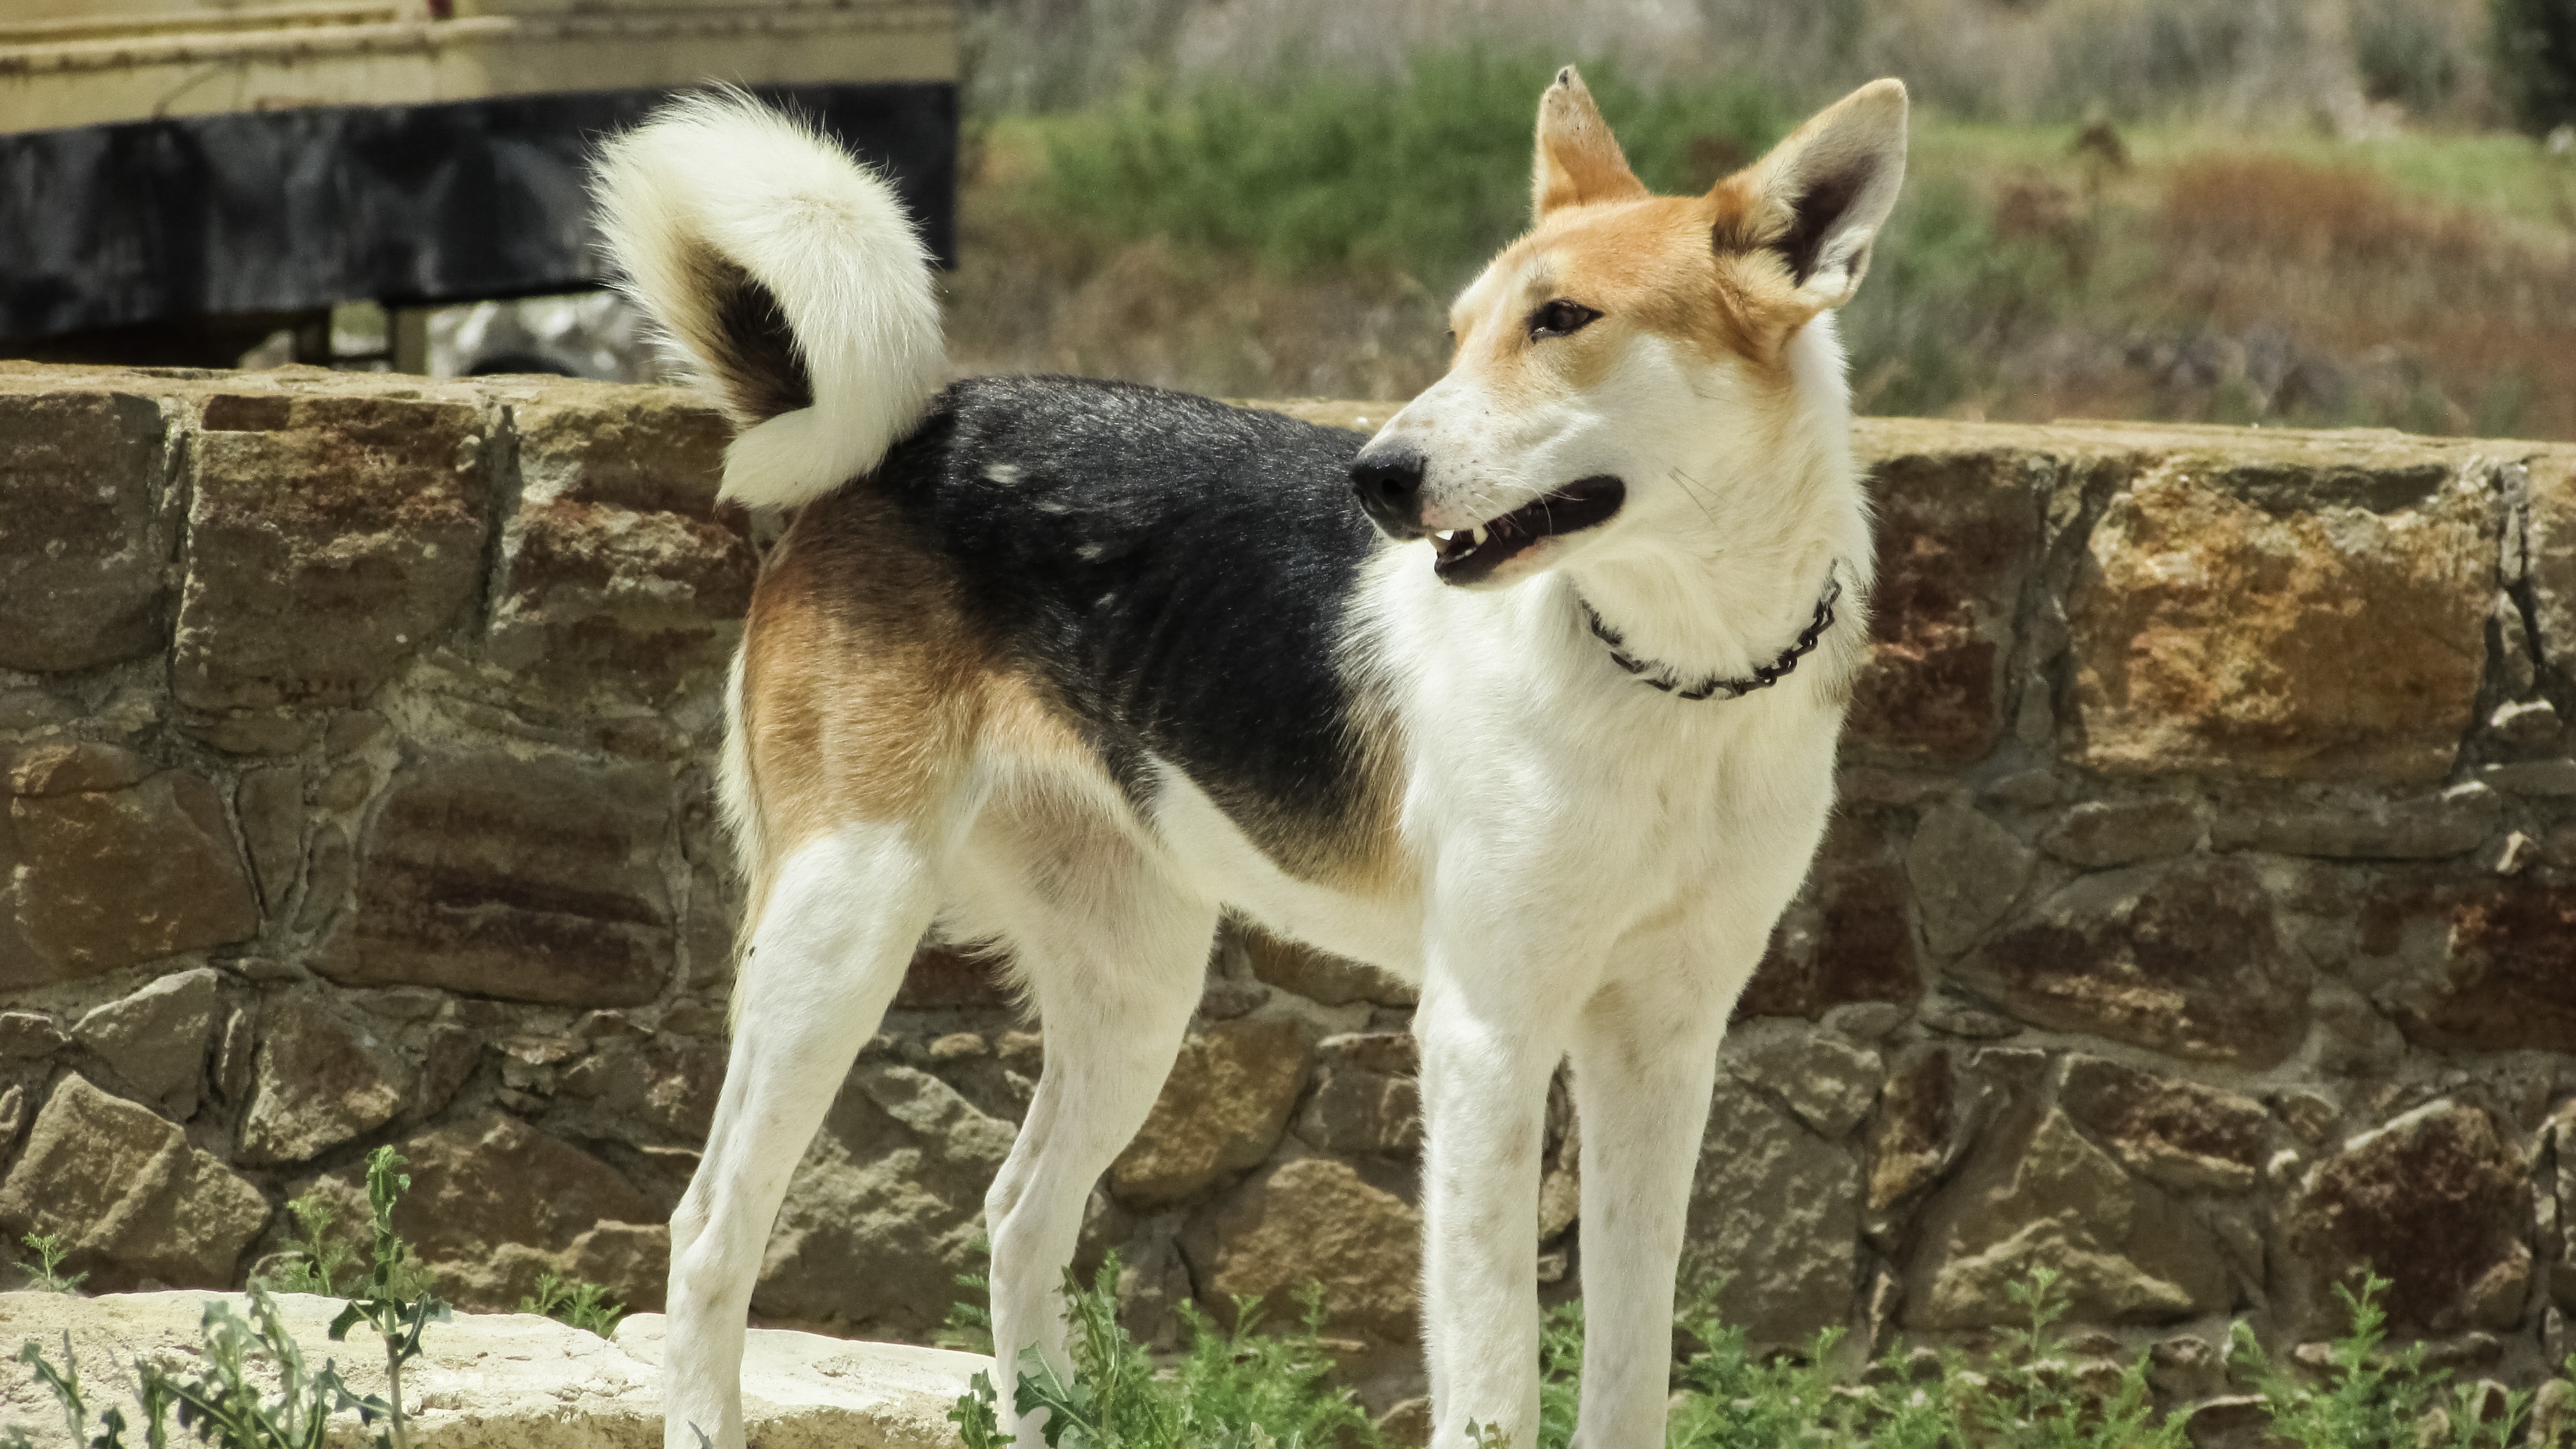
dog, animal, looking, mammal, wolf, vertebrate, staring, curious, guardian, dog breed, cute dog, korean jindo dog, shikoku, dingo, street dog, dog like mammal, saarloos wolfdog, wolfdog, czechoslovakian wolfdog, dog breed group, greenland dog, east siberian laika, west siberian laika, dog crossbreeds, tamaskan dog, norwegian lundehund, canaan dog